Kayarohanaswami Temple, Nagapattinam

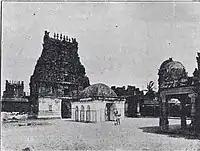
Historical image of the temple

"Karona" is a corruption of "Kaya-rohana"(kayam:body, arohana:raising) and the temple is the twin of Kayarohana temple in Gujarat. Karonam might also have been derived from other origin such as "Kar Onam" and Lord Vishnu has been referred to as "Onathan". The temple has been rebuilt by the Pallavas, Cholas and Vijayanagara kings. It is one of the shrines of the 275 Paadal Petra Sthalams.